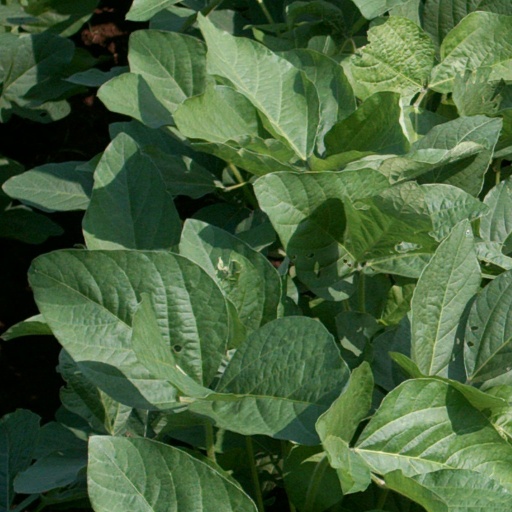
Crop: soybean